Frank Coggins

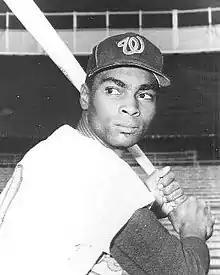

Franklin Coggins (May 22, 1944 – October 30, 1994) was an American professional baseball player. A switch-hitting native of Griffin, Georgia, who primarily played second base and shortstop, Coggins stood tall, weighed , and threw right-handed.